Overland Campaign

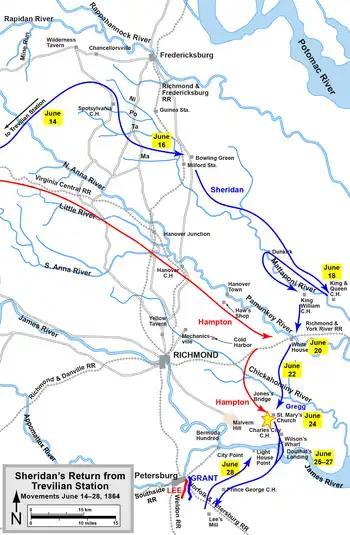
Sheridan's return to the Army of the Potomac from his Trevilian Station raid

Following the Battle of Trevilian Station, Sheridan's cavalry began to return on June 13 from their unsuccessful raid. They crossed the North Anna at Carpenter's Ford and then headed on the Catharpin Road in the direction of Spotsylvania Court House. On June 16 the column passed through Bowling Green and, traveling along the north bank of the Mattaponi River, arrived at King and Queen Court House on June 18. Hampton's Confederate cavalry left Trevilian Station and followed Sheridan on roughly parallel roads to the south.